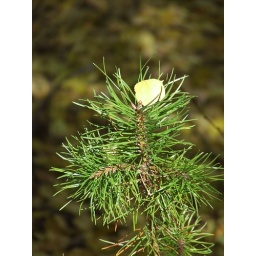
This baby pine tree had just one aspen leaf, nestled in its top branch.